Ancient Chinese states

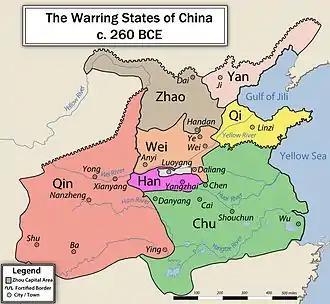
The seven Warring States  260 BCE

As the powerful states absorbed more of their neighbours, so too did they centralize their internal power, increasing bureaucratization and reducing the power of the local aristocracy. A new class of gentlemen-scholars, distantly related to the aristocracy but part of the elite culture nonetheless, formed the basis of this extended bureaucracy, their goal of upward social mobility expressed through participation in officialdom.